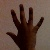
The image shows a hand gesture representing the number 5 in Indian Sign Language.